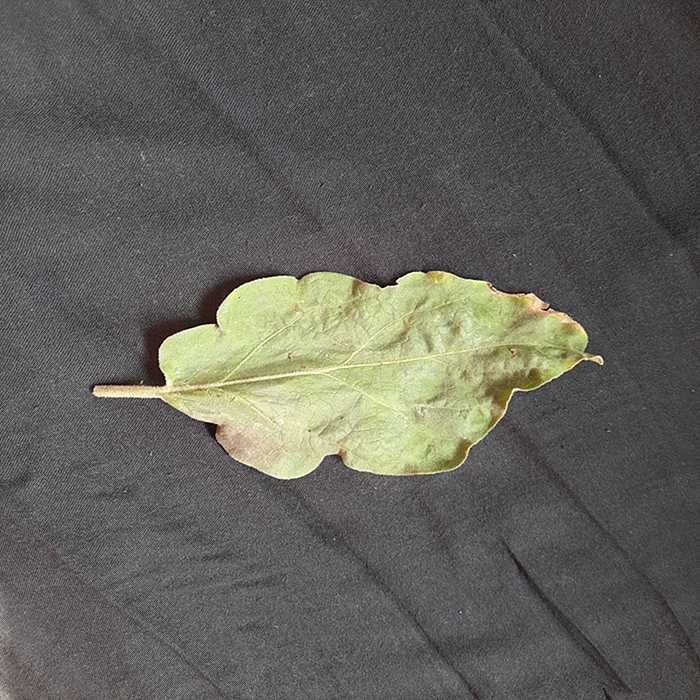
Plant: Eggplant
Label: Eggplant begomovirus